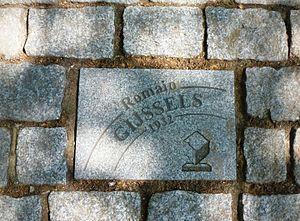
Romain Gijssels, né le 10 mars 1907 à Denderwindeke et mort le 31 mars 1978 à Paris, est un coureur cycliste belge, surnommé « La classe ». Professionnel de 1930 à 1936, il a notamment remporté le Tour des Flandres en 1931 et 1932, Paris-Roubaix en 1932, ainsi que Bordeaux-Paris cette année-là.